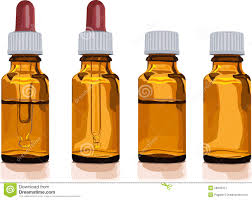
Waste category: glass